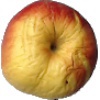
Label: red_yellow_apple